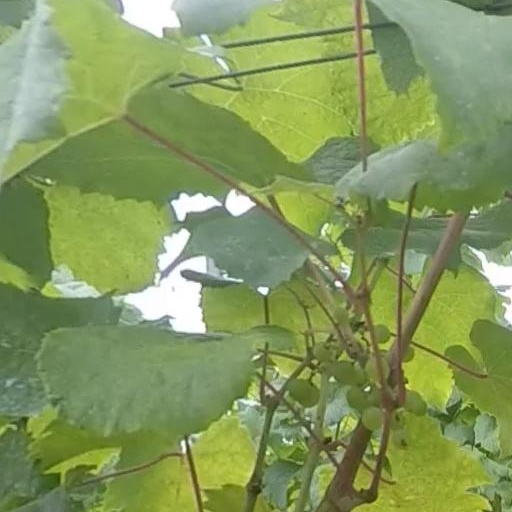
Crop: grape